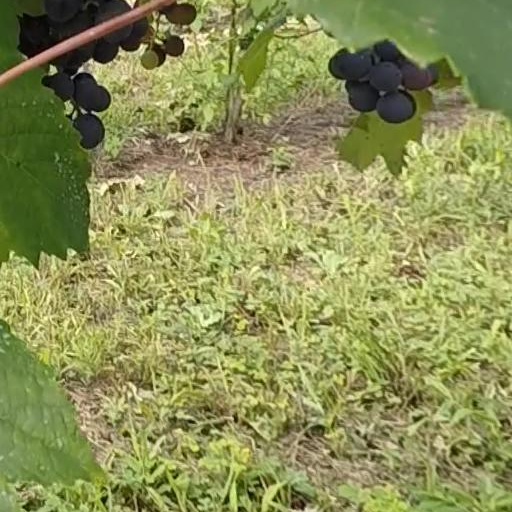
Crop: grape